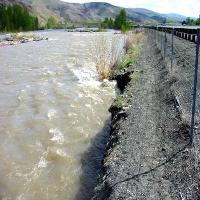
Weather: sun or clear